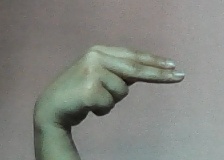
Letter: ain